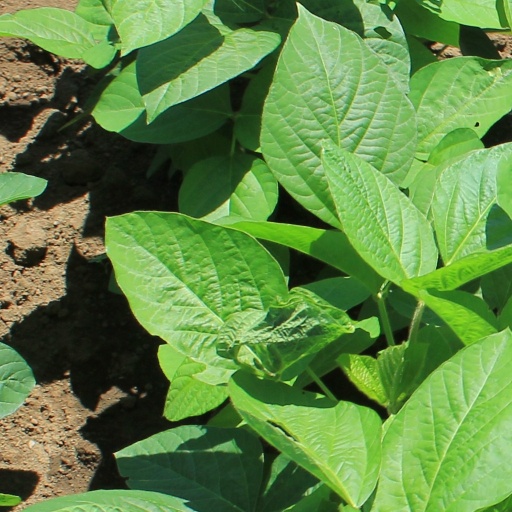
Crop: soybean